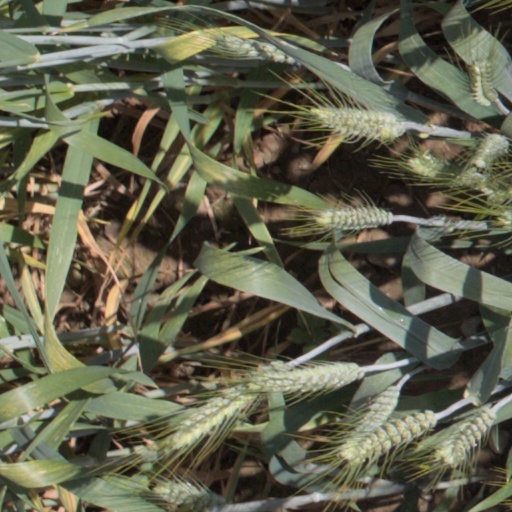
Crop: wheat